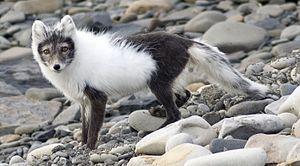
Renard arctique qui mue, Svalbard.